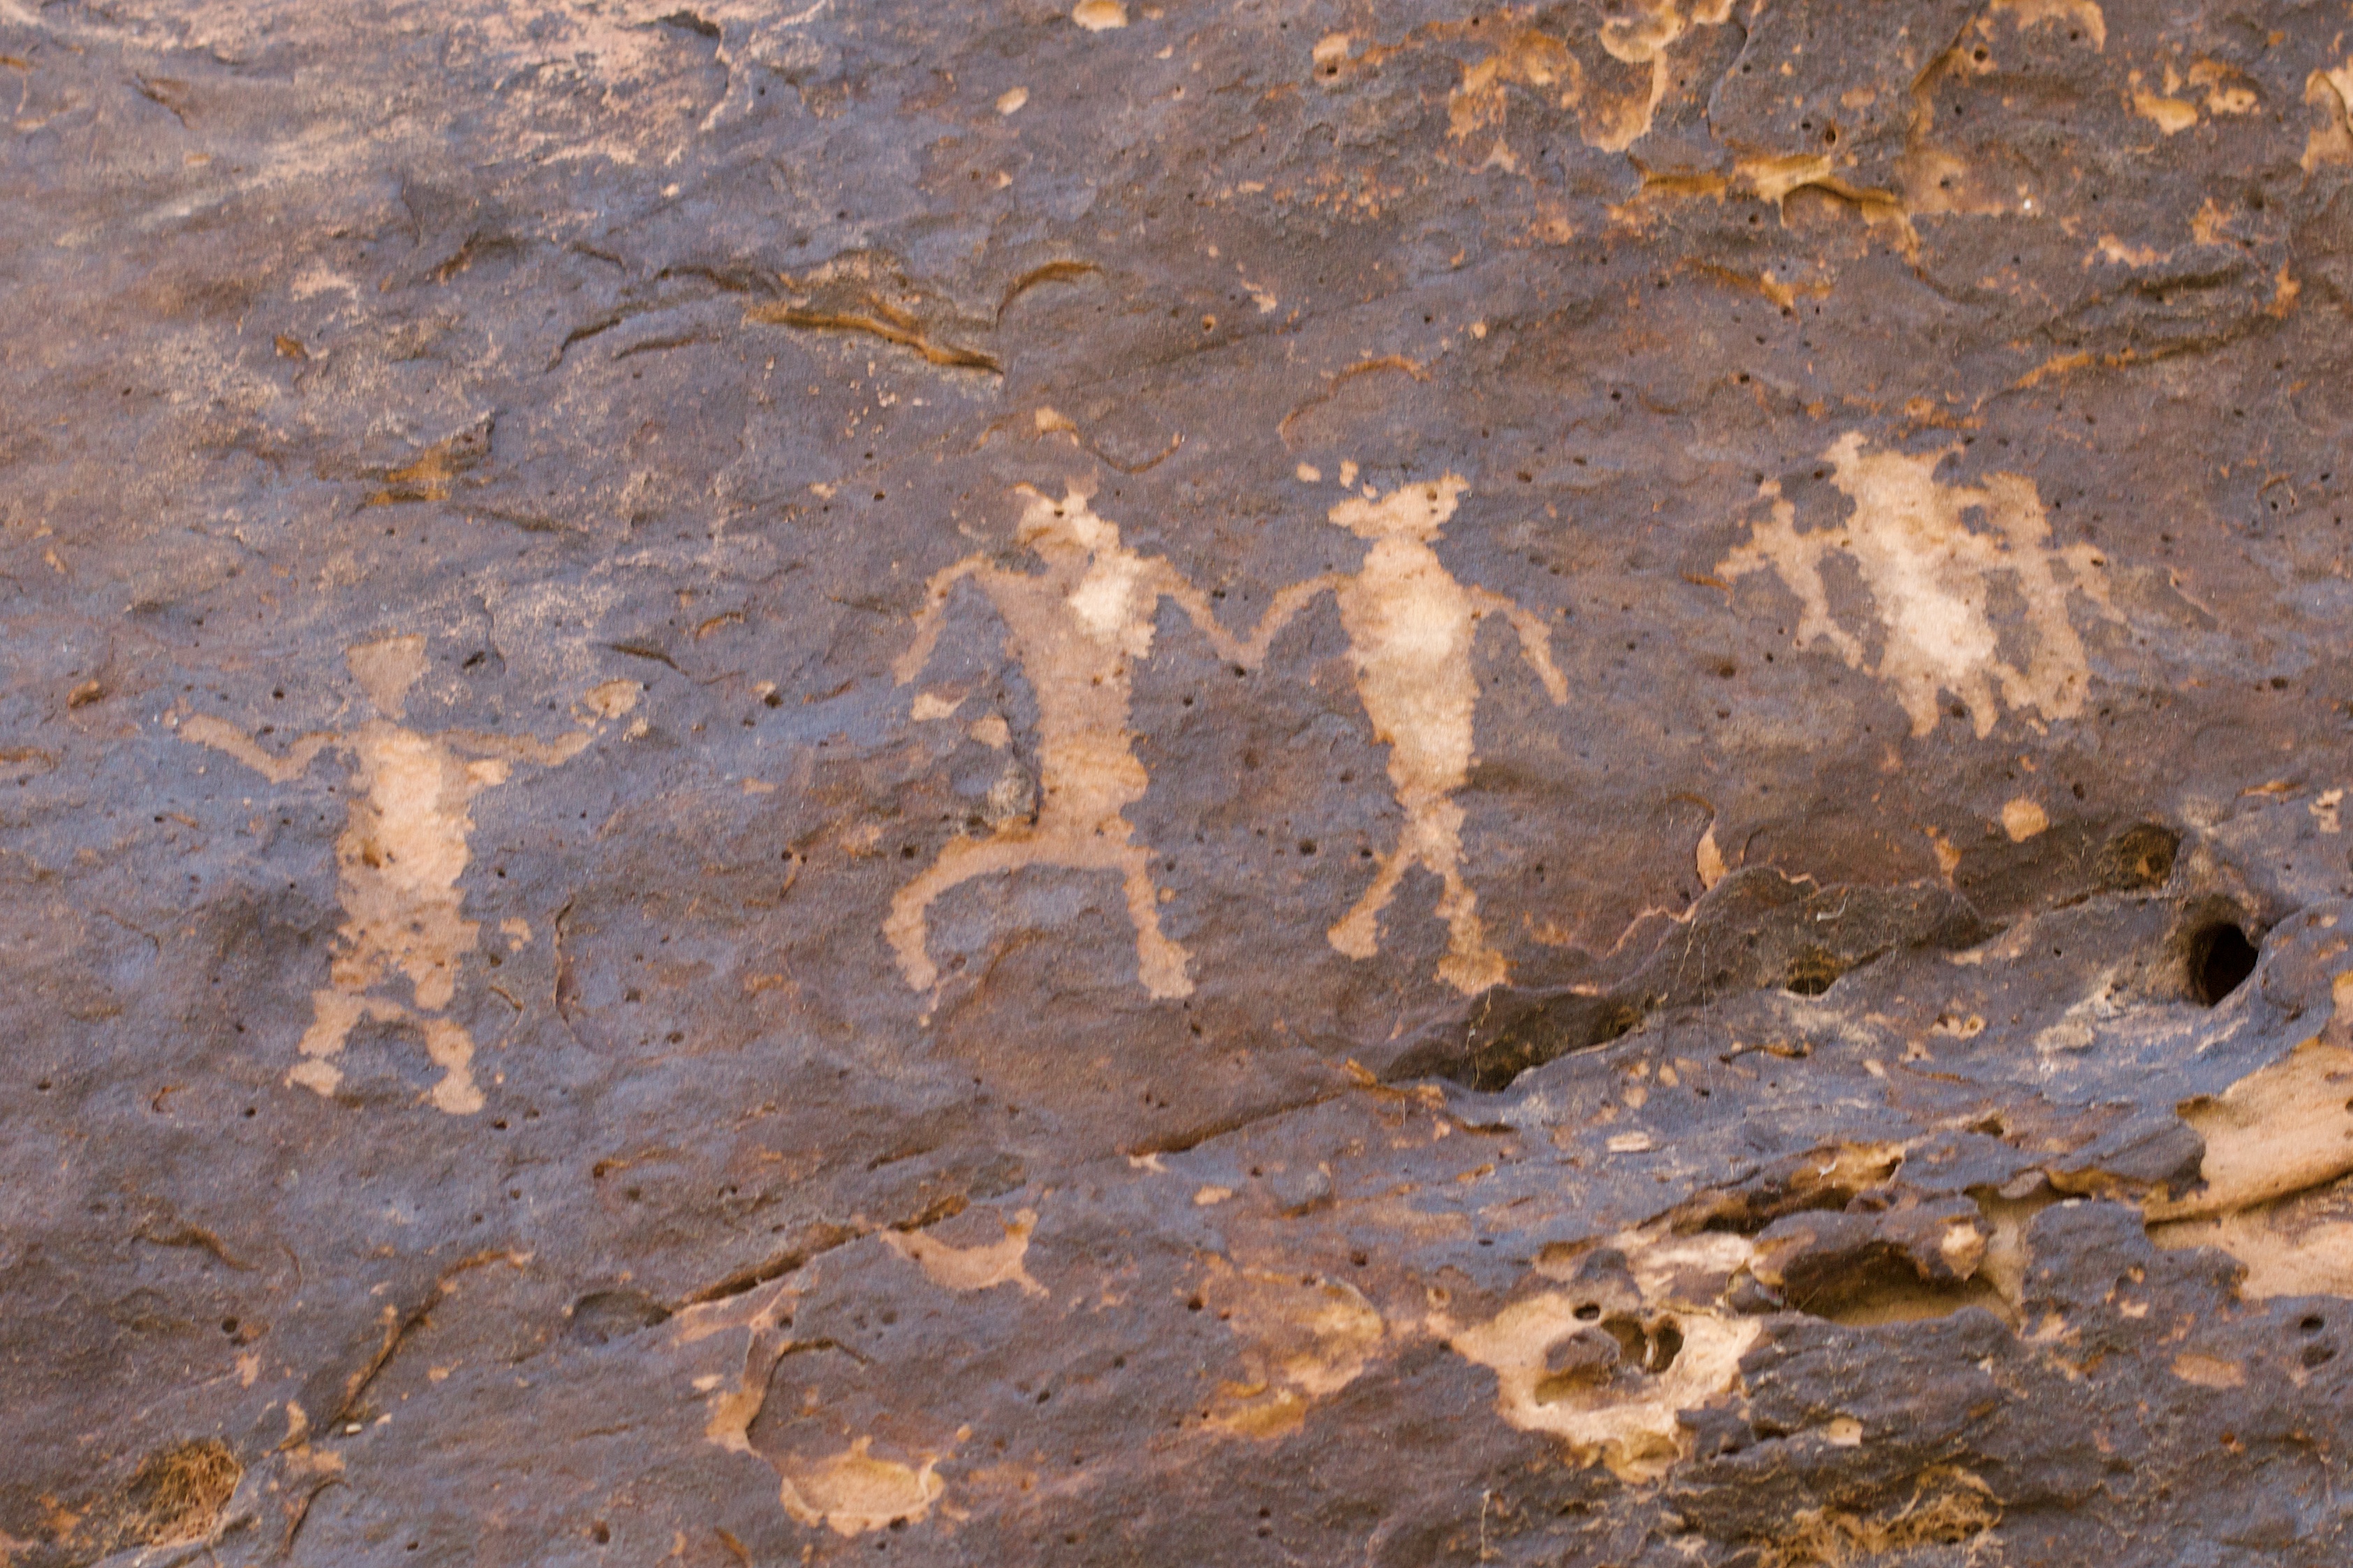
sand, rock, texture, mud, soil, material, geology, petroglyph, rockartranch, ancient history